Naomikong Point Site

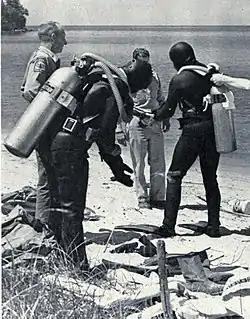
Divers at Naomikong Point

The Naomikong Point Site, also known as 20CH2, is a Late Woodland period Laurel site archaeological site located in Bay Mills Township, Michigan. It was listed on the National Register of Historic Places in 1971.